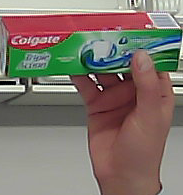
Product: colgate_toothpaste